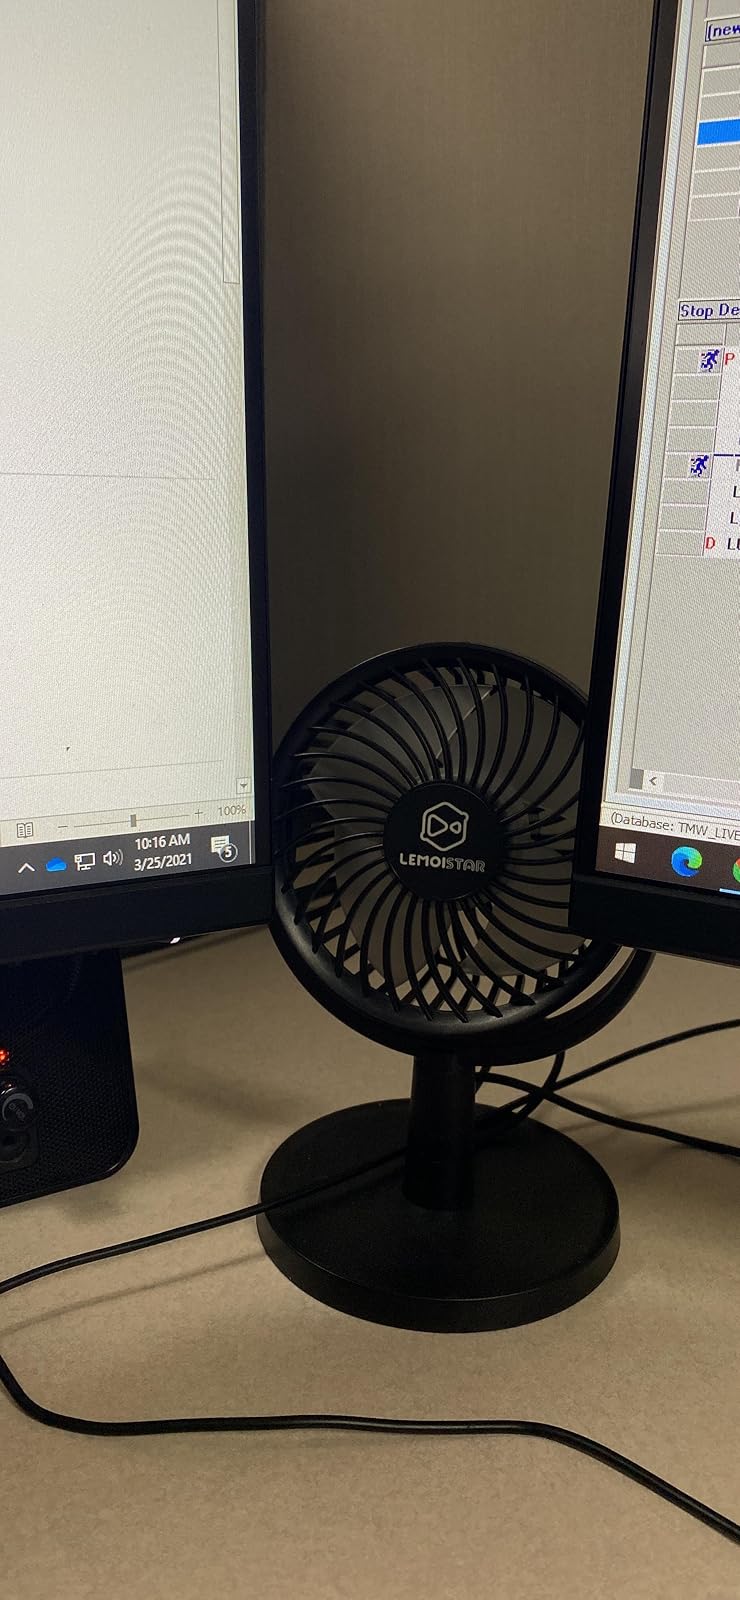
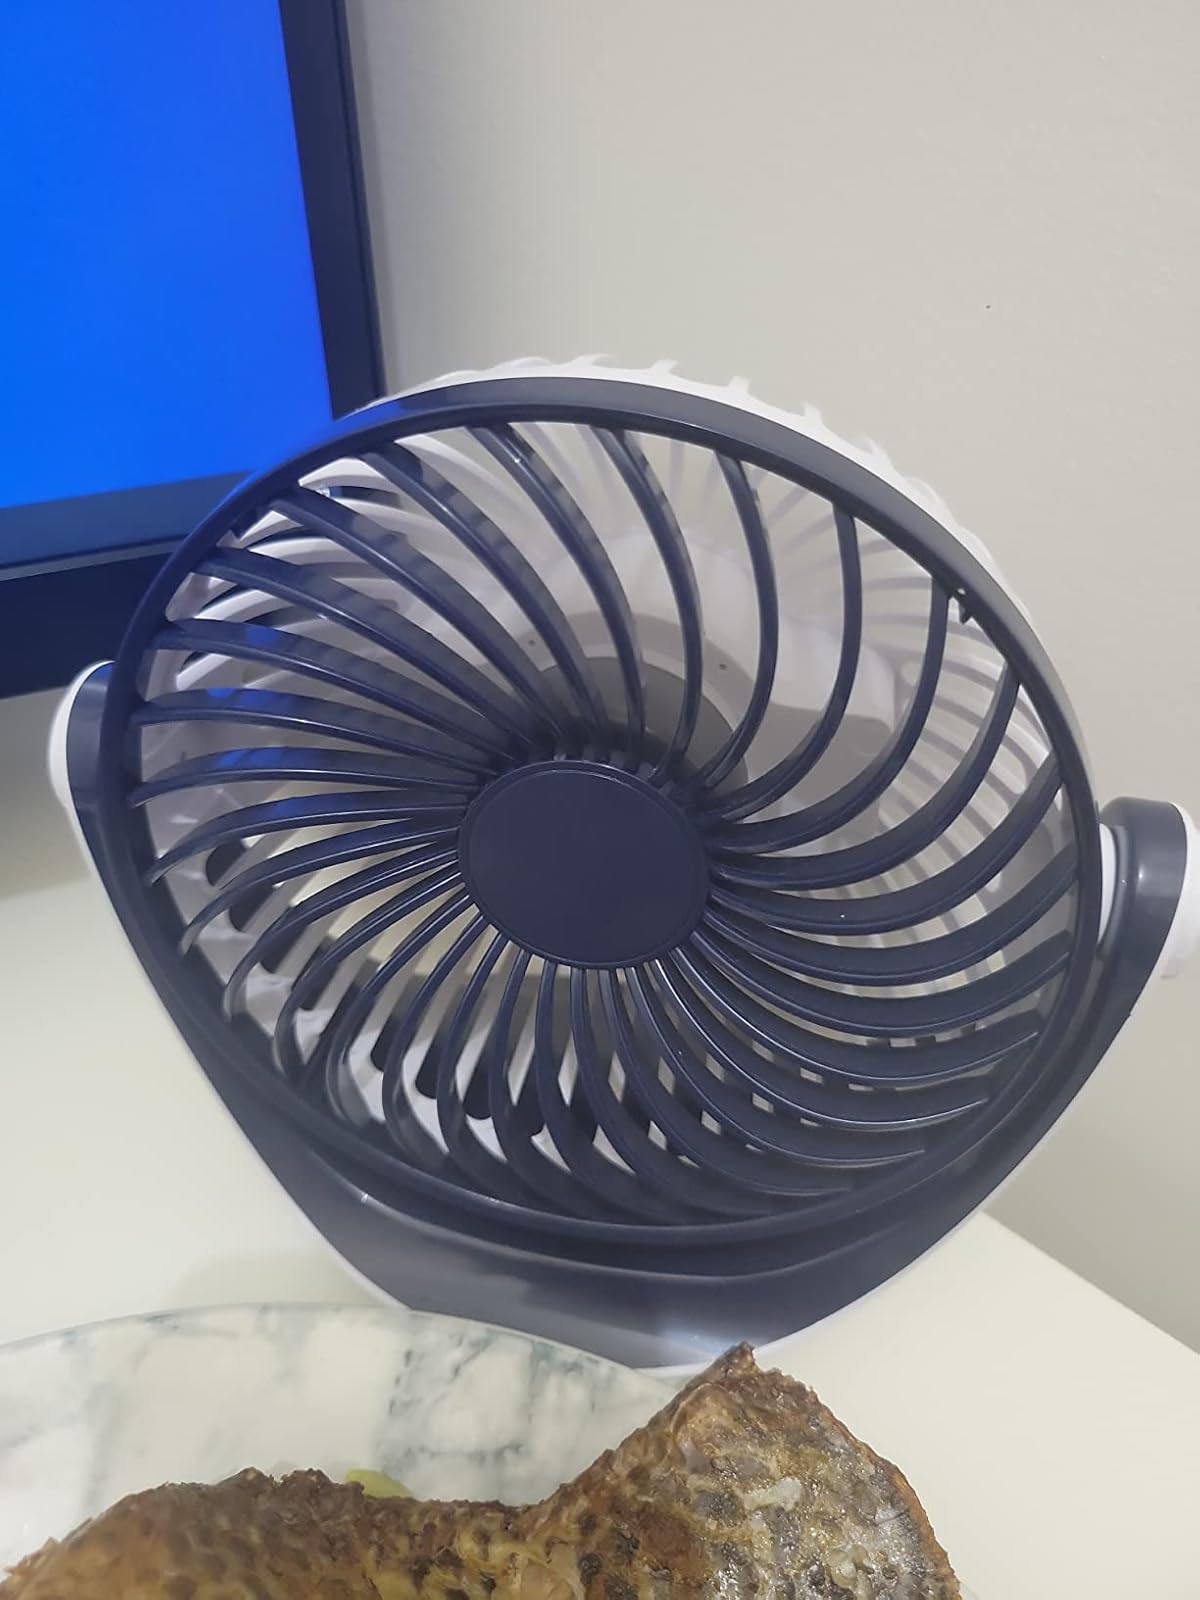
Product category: fan
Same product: no